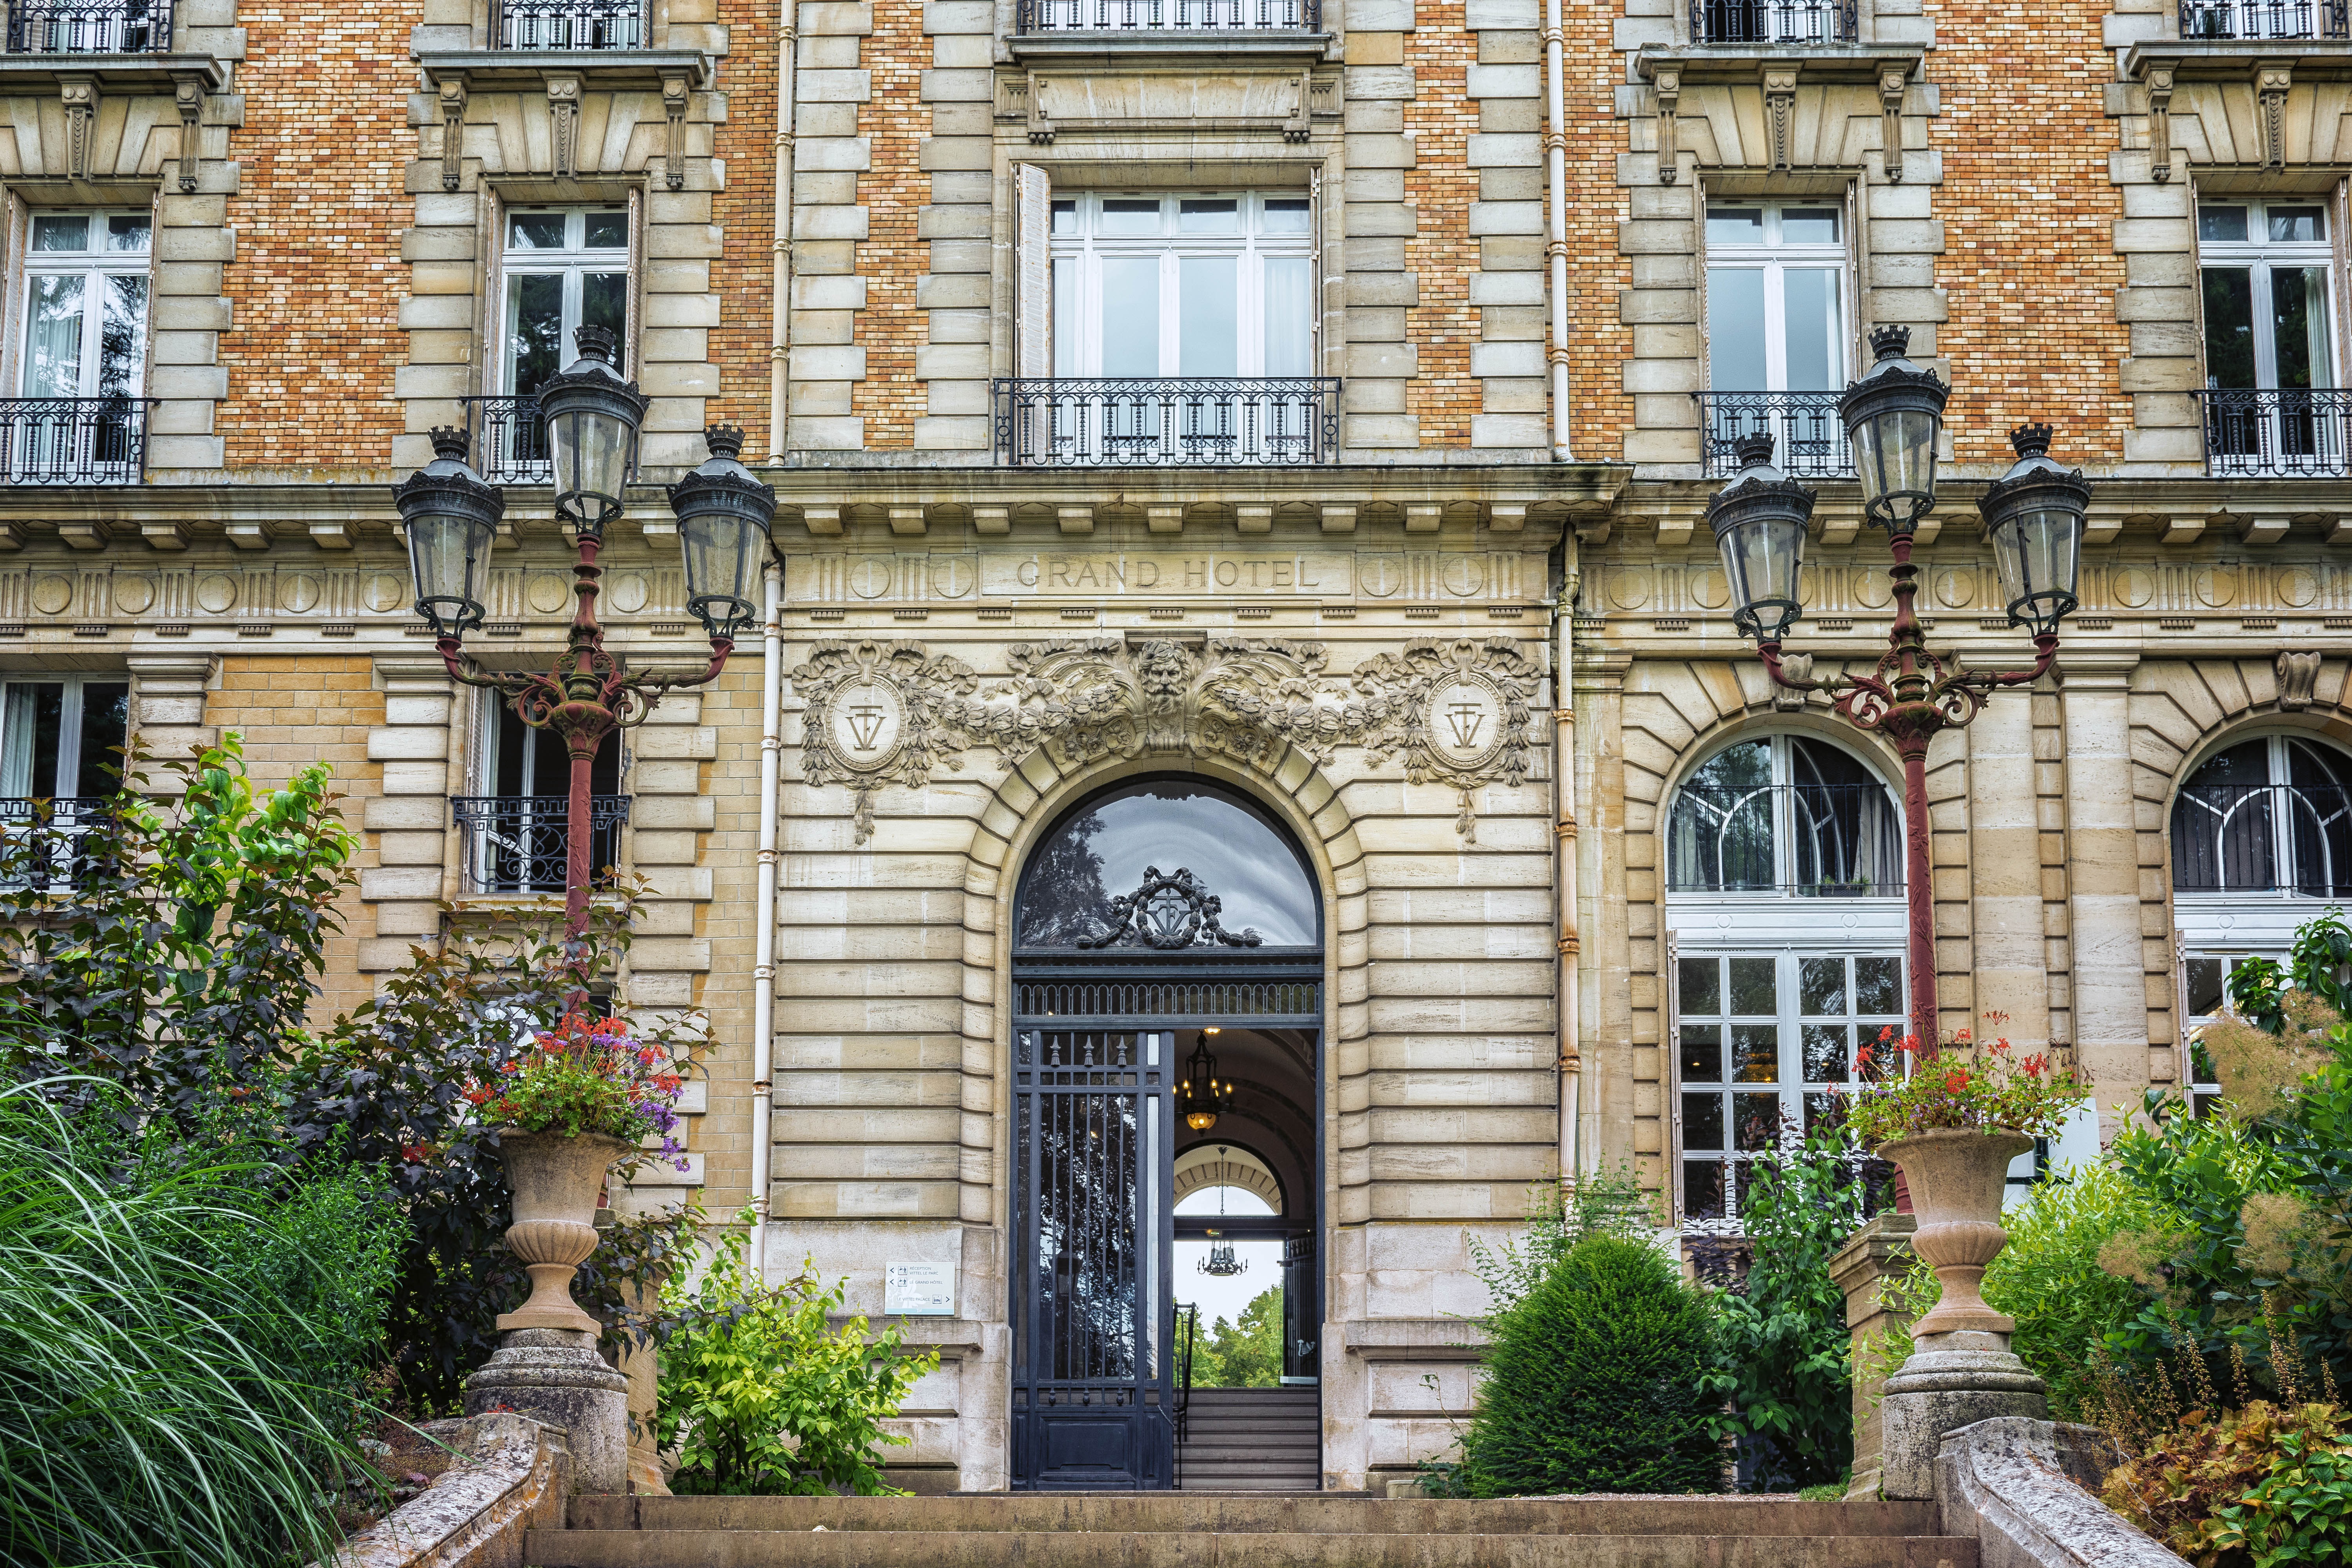
architecture, street, mansion, house, window, building, city, home, urban, travel, balcony, france, entrance, facade, property, exterior, brick, outdoors, landscaping, courtyard, luxury, hotel, windows, spa, elegant, reception, estate, neighbourhood, splendor, grand hotel, vittel, residential area